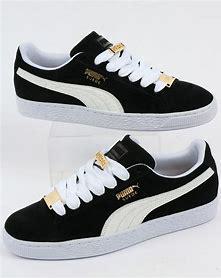
Brand: Puma
Model: Suede Classic